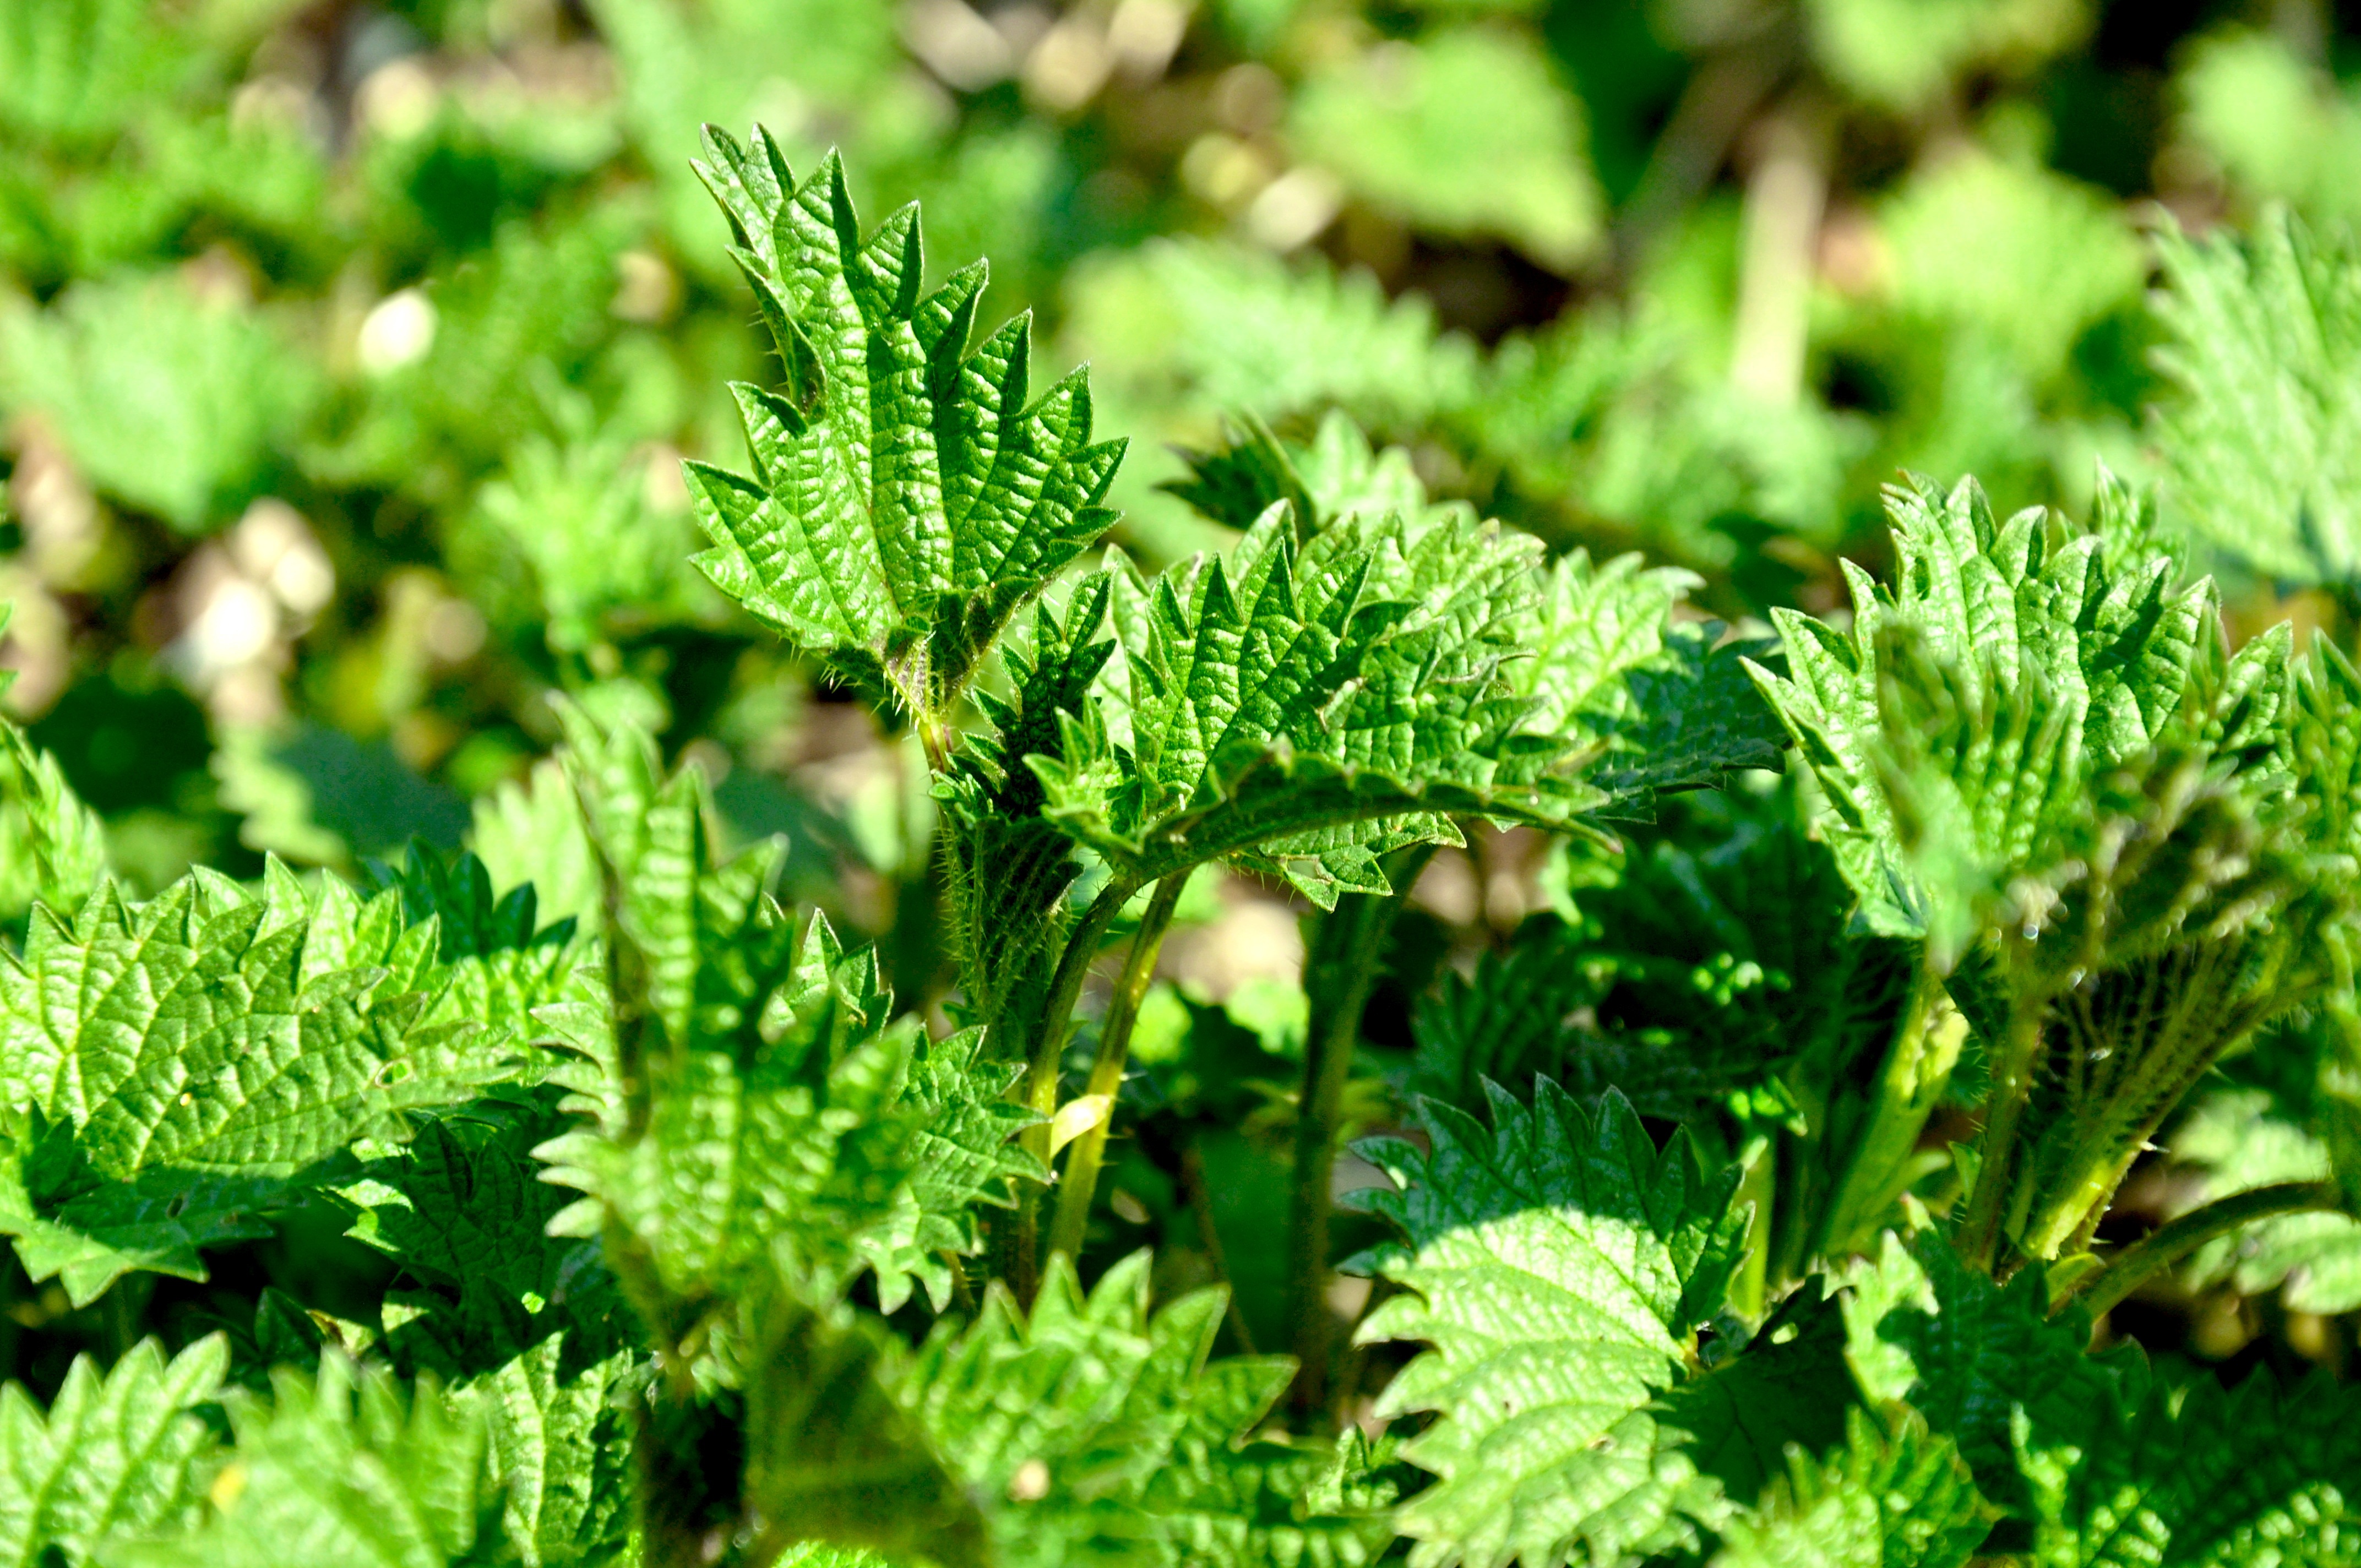
plant, leaf, flower, spring, green, herb, flora, shrub, ecosystem, anthriscus, flowering plant, urtica, stinging nettle, land plant, ferns and horsetails